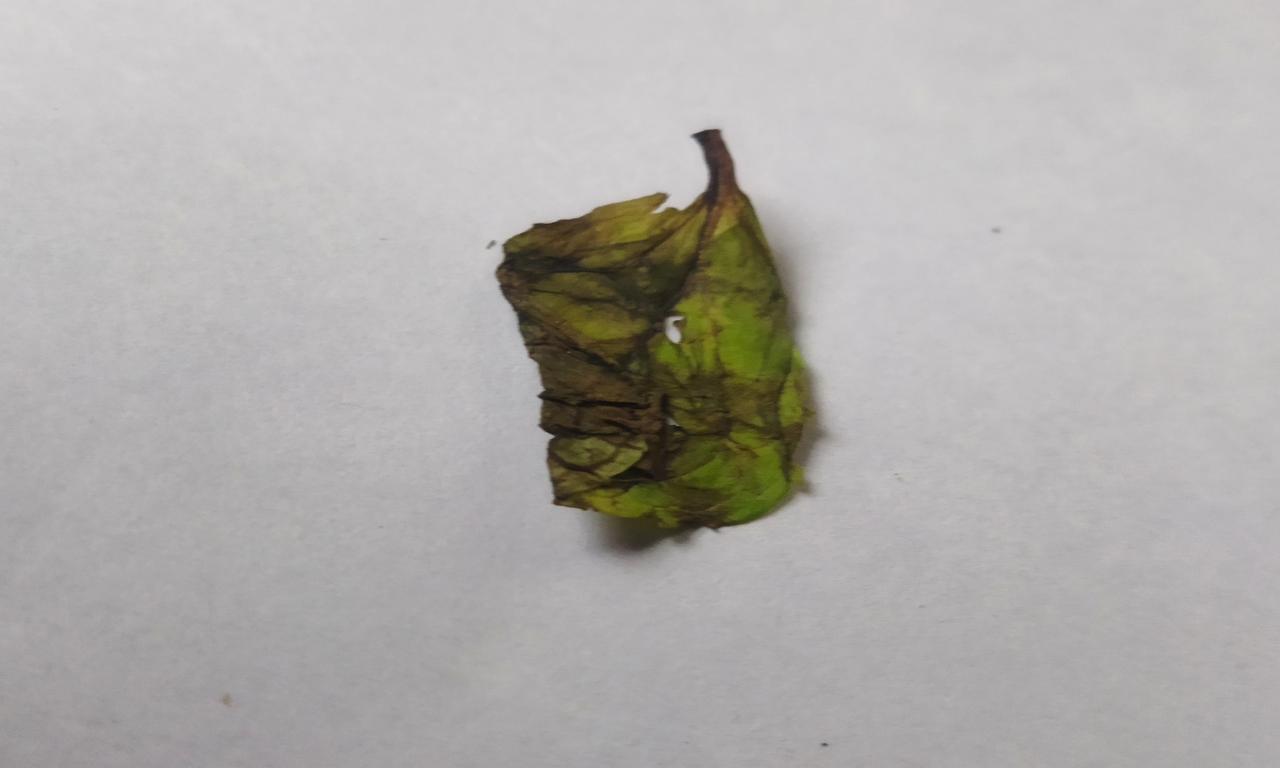
Label: Spoiled